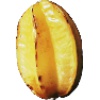
Label: Carambula 1